Describe the emotion expressed in this image:  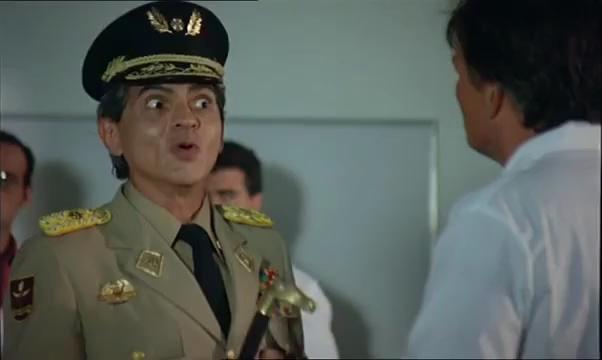
This person displays Suffering, valence and arousal with low intensity.